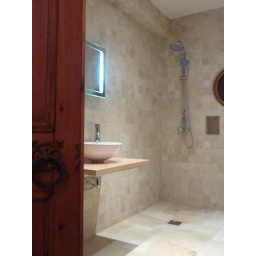
Floor, walls and alcoves both from Mandarin Stone in Cheltenham.Reclaimed Chapel doors.Handmade stained glass window.Bathroom in listed Regency building.515236